Conservatoire national des arts et métiers

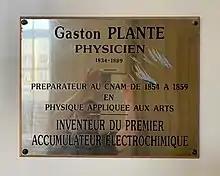
Commemorative plaque of Gaston Planté on the Parisian Campus of CNAM, inventor of the first lead-acid accumulator and first reusable lead-acid battery.

The French National Conservatory of Arts and Crafts is a Grand Etablissment (like the prestigious Collège de France founded in 1530), but is also a Grande Ecole which provides Grande-Ecole degrees, i.e. solely Master's Degrees, MBAs and PhDs (Grande Ecoles do not bestow diplomas lower than a European Master's degree level). A Grande Ecole, literally "Great School", is a higher education institution and part of a French league of universities, which select students via national competitive entrance examinations (in French: "concours") to safeguard meritocracy and impartiality. The French National Conservatory of Arts and Crafts was one of the founding Schools of the Grande Ecole System in the wake of the French Revolution.